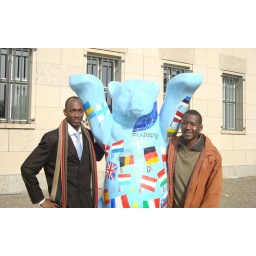
Thats an EU starture erected opposite Berlin wall showing the sign of unification after the fall of the wall in 1989-1990.